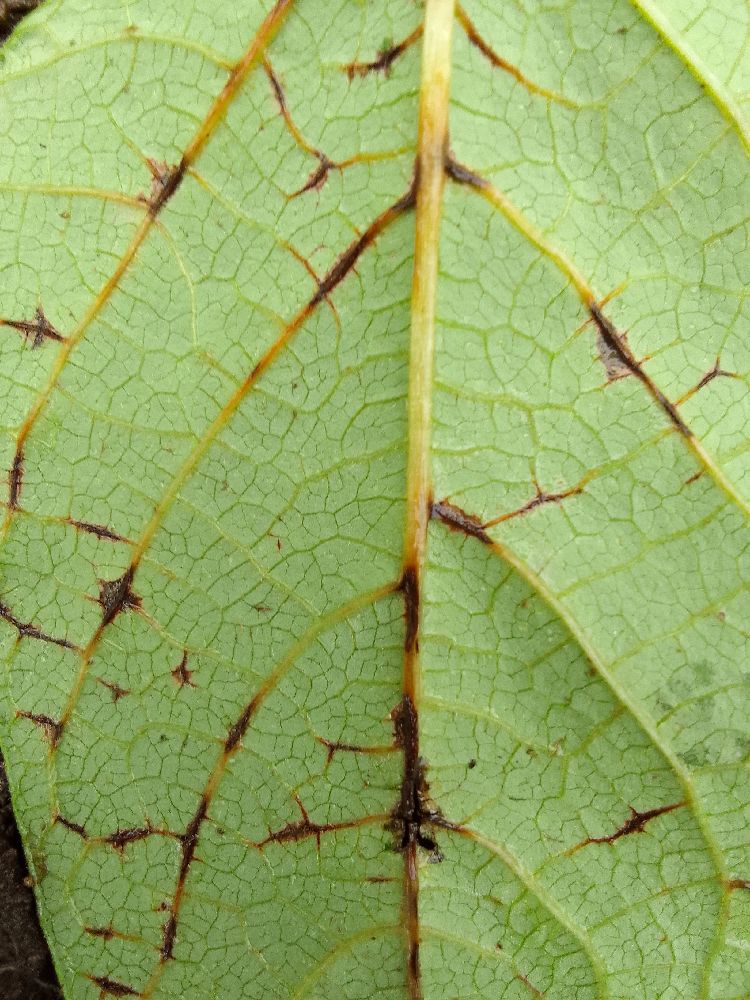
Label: anthracnose